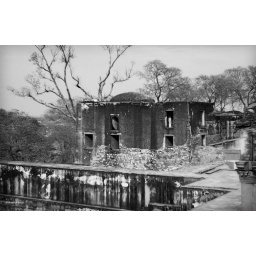
Old bath house for the slaves in mughal period called &amp;quot;Hammam&amp;quot;